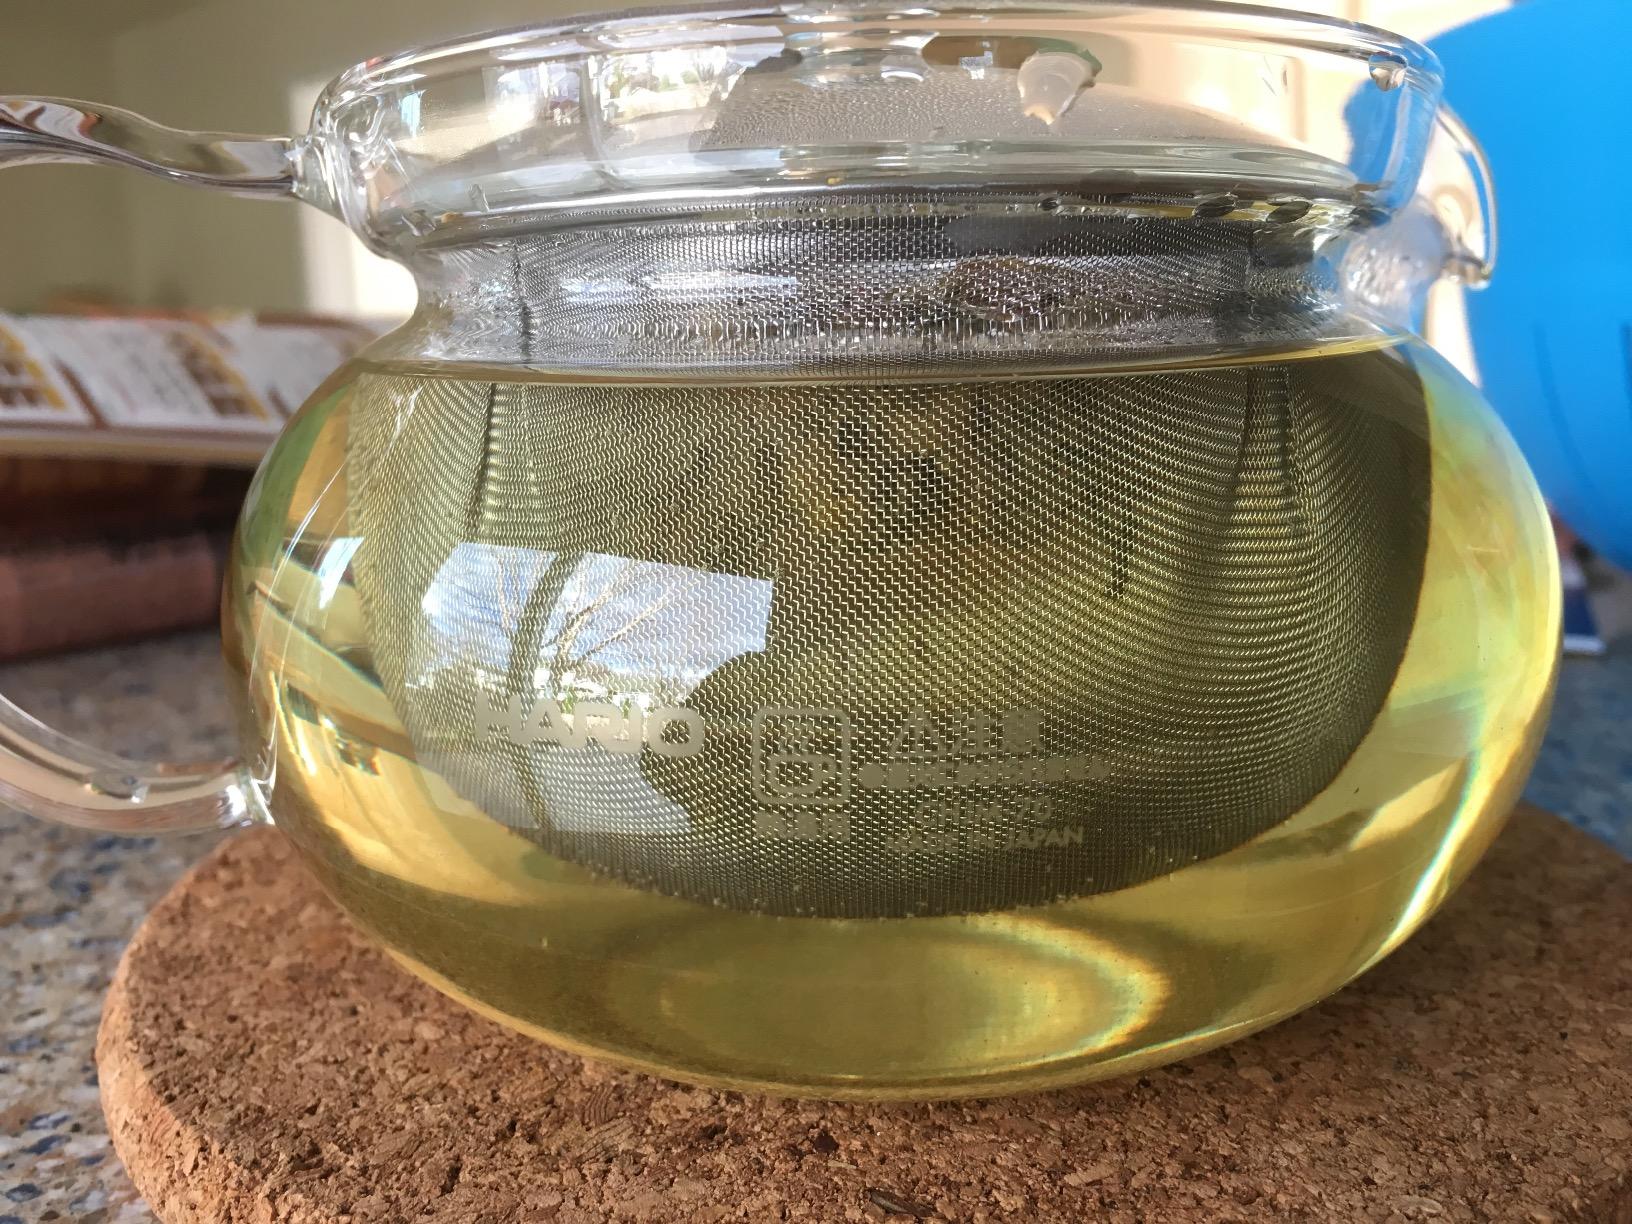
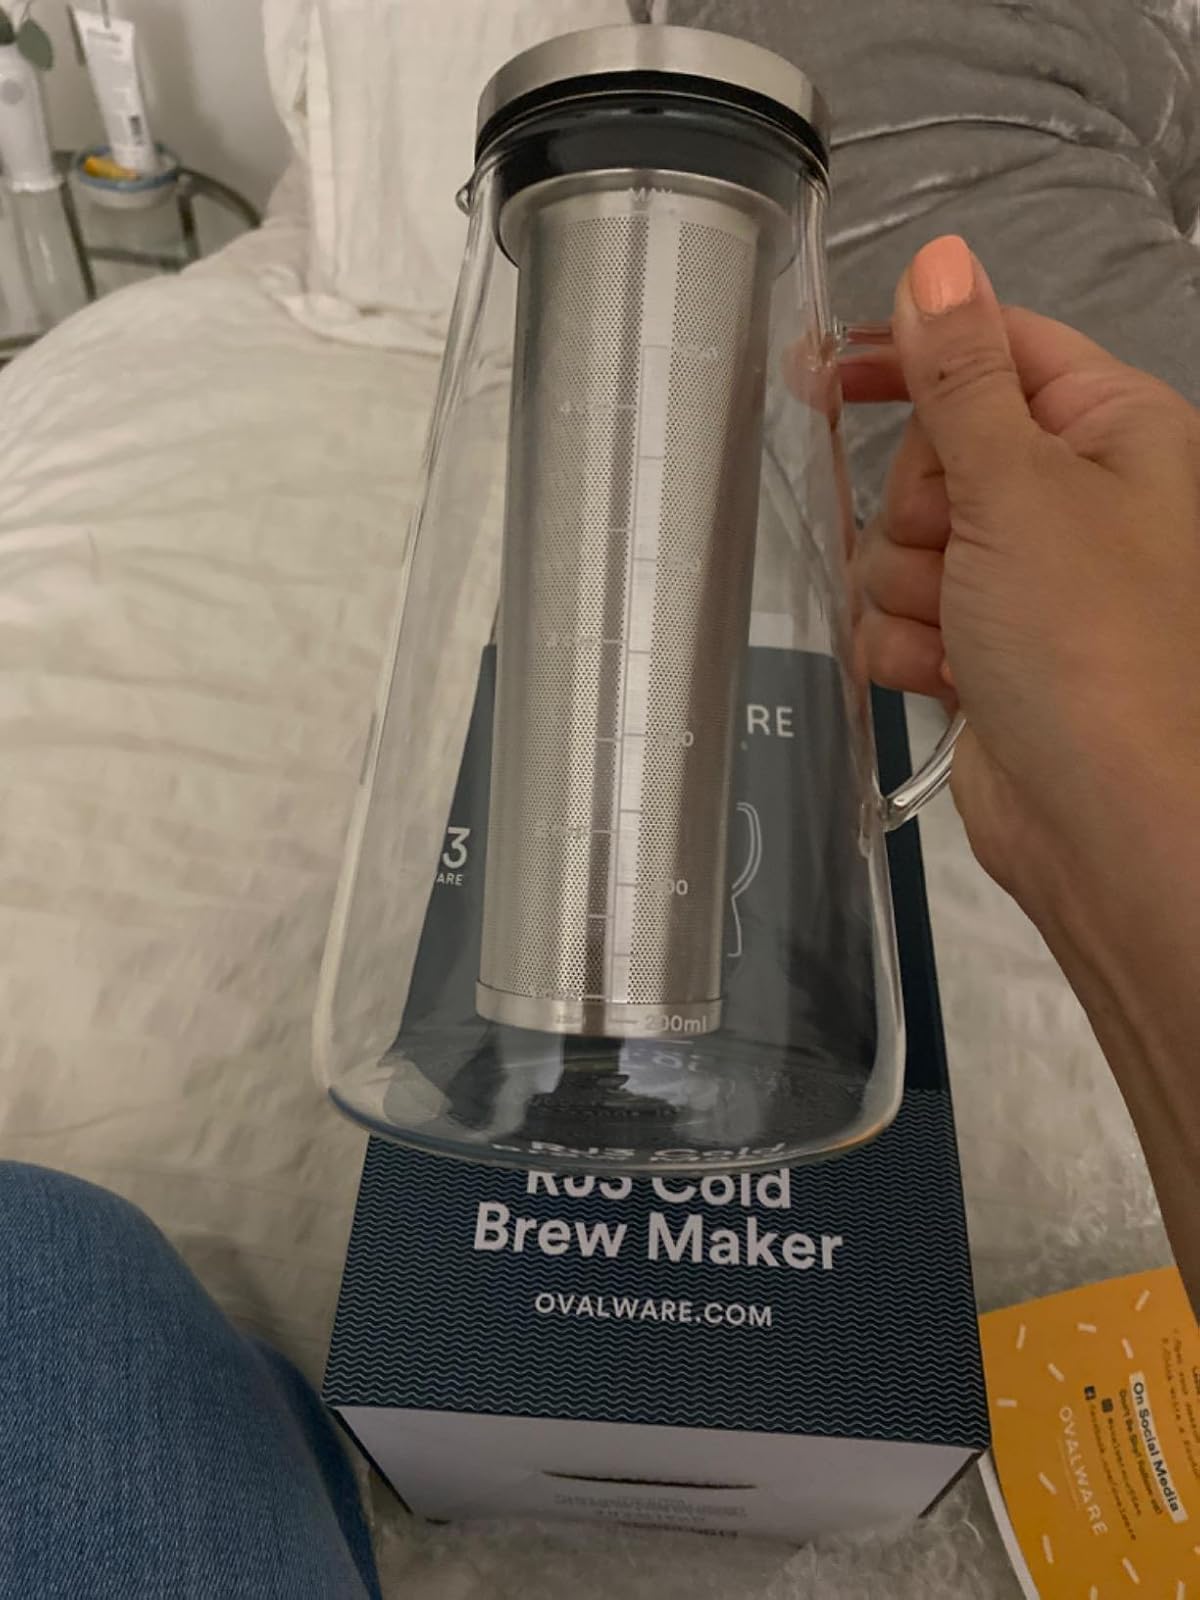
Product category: items_tea
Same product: no